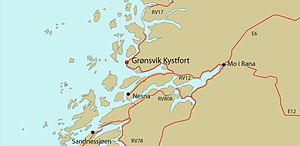
Besættelsesmagtens fangelejre i Norge under Anden verdenskrig / Fangelejre / Nordland / Helgeland og Salten / Syd for polarcirklen
Grønsvik kystfort i Lurøy kommune
Besættelssmagtens fangelejre i Norge under 2. verdenskrig var 709 krigsfangelejre og arbejdslejre for udenlandske krigsfanger. Ved frigivelsen var disse lejre fordelt på ca. 400 igangværende lejre af varierende størrelser; "Stalag havde en del underlejre i sin administration". Der var fire norske Stalags: 1: Lillehammer, 2 Alta, 3: Drevja Oppdal og 4: Elvenes ved Kirkenes,